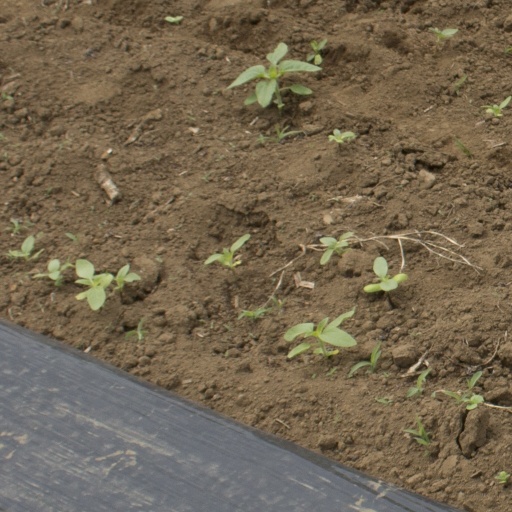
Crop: Jerusalem artichoke